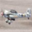
Label: airplane